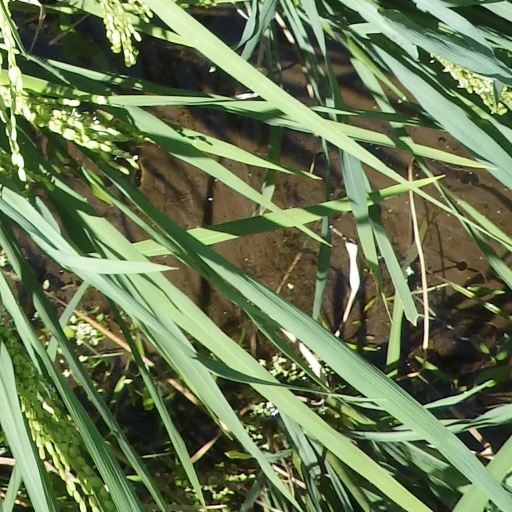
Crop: rice